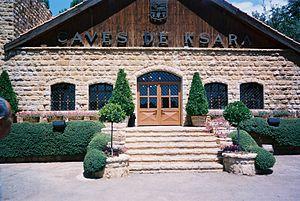
Château Ksara est un domaine viticole exploité depuis 1857 regroupant 10 vignobles sur un total de 441 hectares dans la vallée de la Bekaa, au Liban.
Zahlé est une ville libanaise, capitale du gouvernorat de la Bekaa, et quatrième plus grande ville du Liban après Beyrouth, la capitale du Liban, Tripoli, capitale du Liban-Nord et Jounieh, capitale du district de Kesrouan. Le nom de Zahlé est dérivé d'un mot arabe signifiant « glissante » et cela est dû au glissement des pentes des montagnes chaque année après la fonte de la neige.